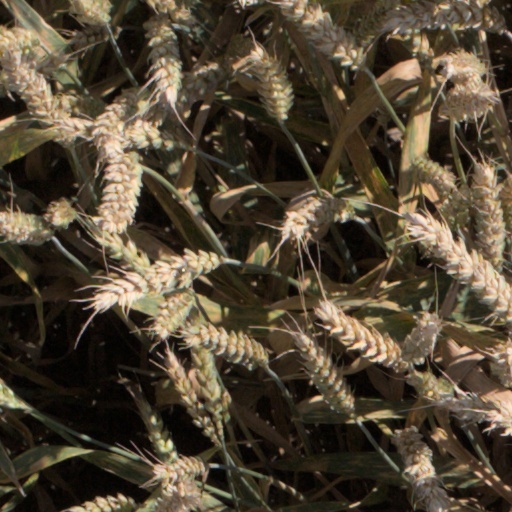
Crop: wheat